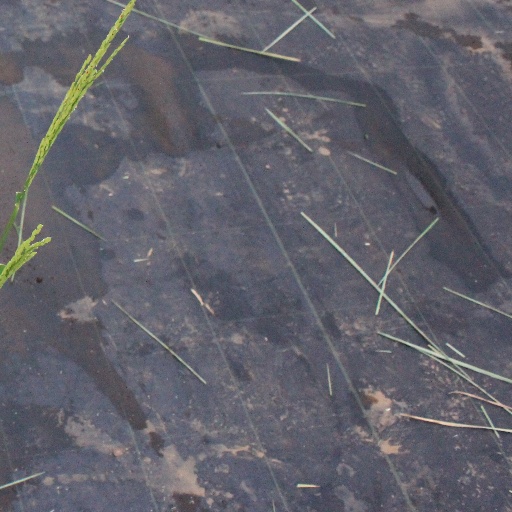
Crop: rice